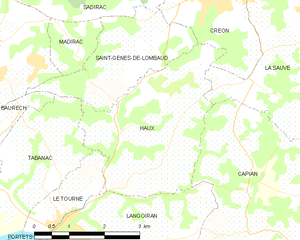
Haux est une commune du Sud-Ouest de la France située dans le département de la Gironde, en région Nouvelle-Aquitaine.